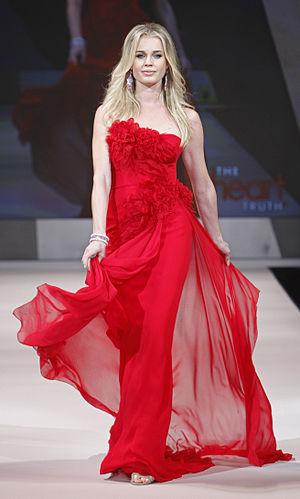
Rebecca Romijn, née le 6 novembre 1972 à Berkeley, en Californie, aux États-Unis, est une actrice et mannequin américaine.